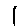
Label: 1